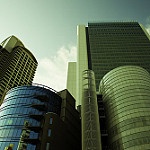
Scene: Outdoor